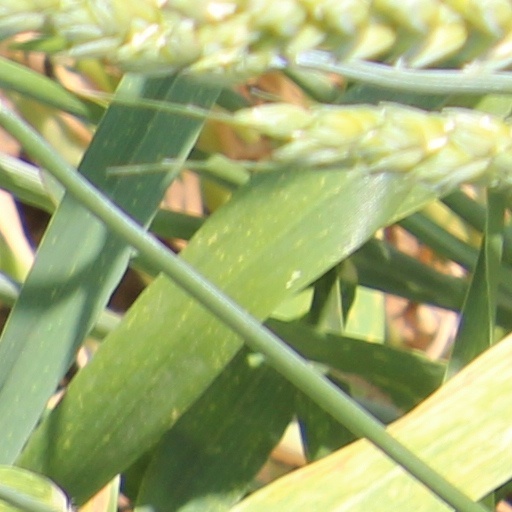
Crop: wheat